Giles Gilbert Scott

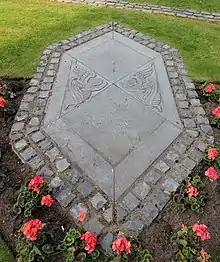
Scott's grave at Liverpool Cathedral

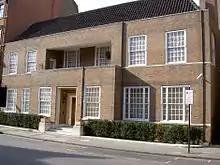
22 Weymouth Street

Scott was buried by the monks of Ampleforth Abbey outside the west entrance of Liverpool Cathedral, alongside his wife (Scott specifically requested that no body should be interred inside the building as he did not want it to become a mausoleum). Although originally planned in the 1942 design for the west end of the cathedral to be within a porch, the site of the grave was eventually covered by a car park access road. The road layout was changed, the grave was restored and the grave marker replaced in 2012.